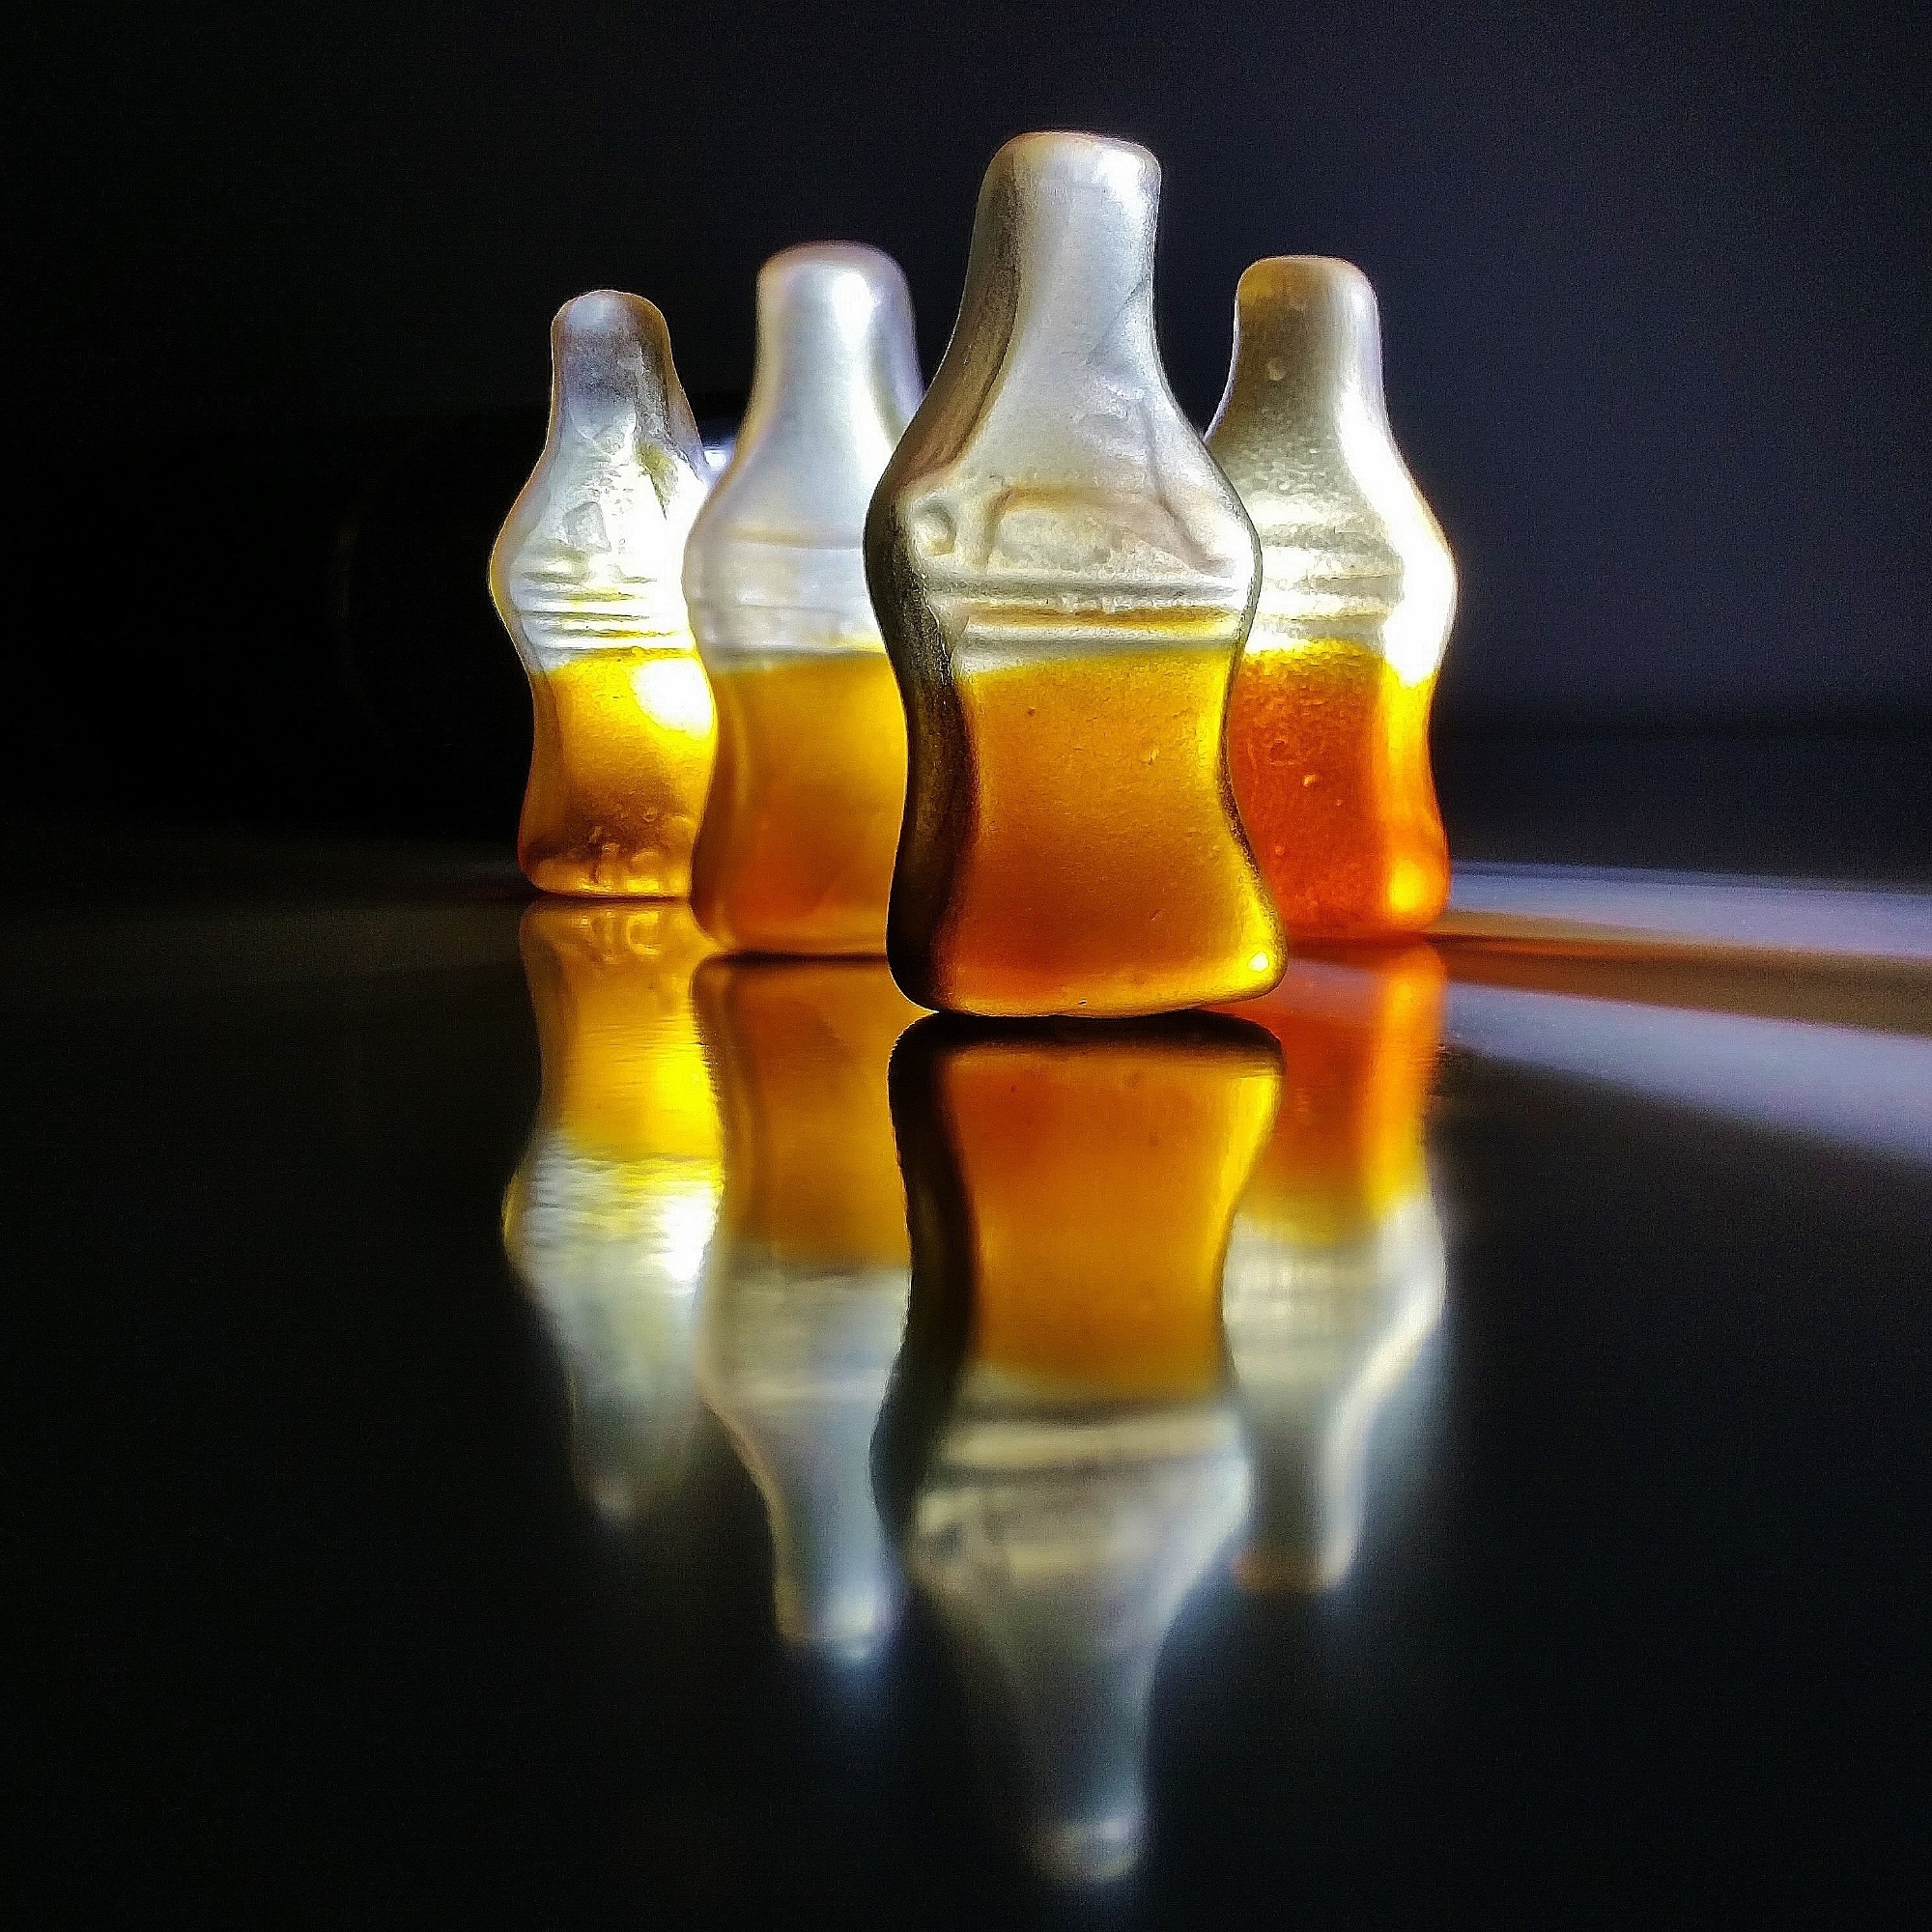
hand, glass, reflection, color, drink, bottle, yellow, glass bottle, background image, bottles, beer bottle, shapes, sweetness, macro photography, candies, haribo, gummib rchen, fruit jelly, gummy bears, drinkware